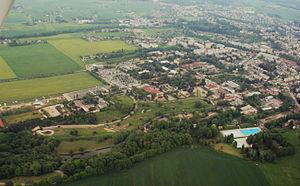
Le zoo de Dvůr Králové est un jardin zoologique de 72 ha situé à Dvůr Králové nad Labem, en République tchèque.